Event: Nepal Earthquake
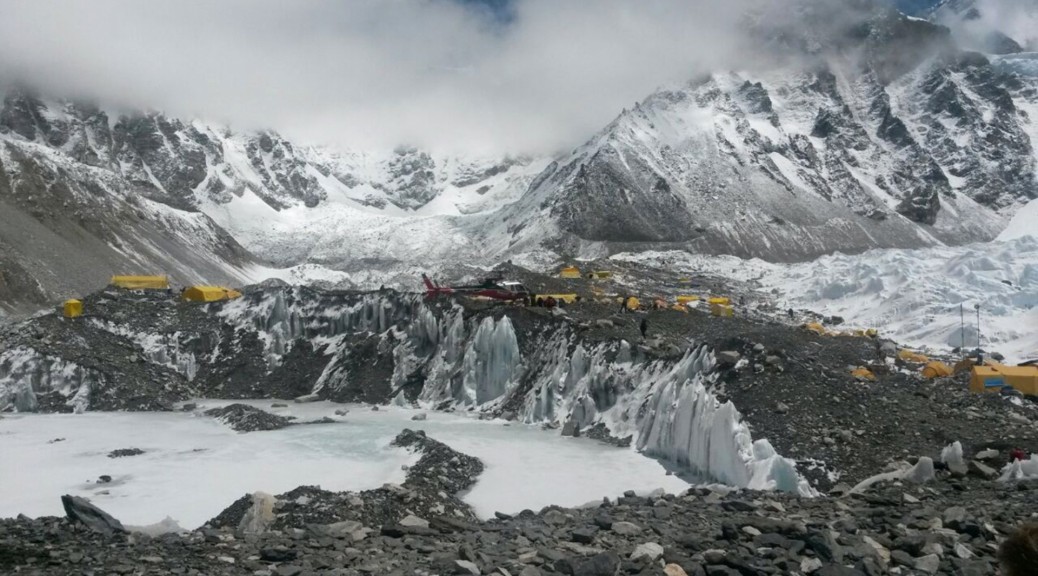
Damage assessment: no_damage